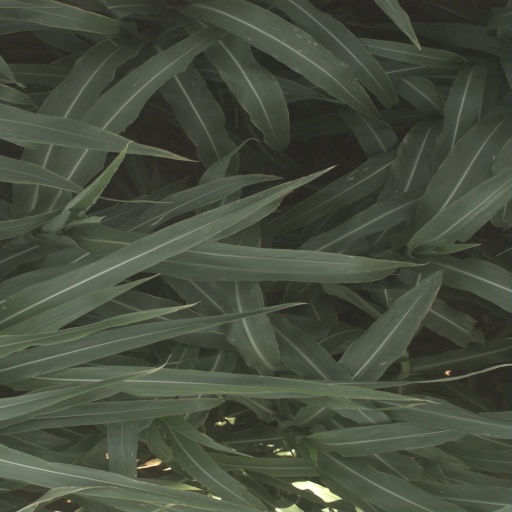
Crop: sorghum